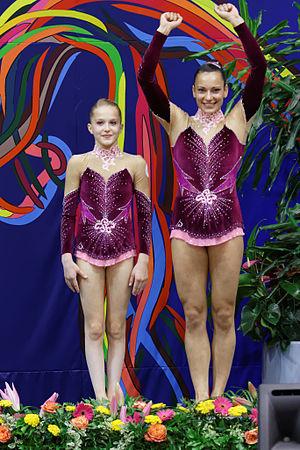
La gymnastique en France est essentiellement régie par la Fédération française de gymnastique, celle-ci étant affiliée à l'Union européenne de gymnastique ainsi qu'à la Fédération internationale de gymnastique. Plusieurs disciplines y sont représentées parmi lesquelles la gymnastique artistique masculine, la gymnastique artistique féminine, la gymnastique rythmique, le trampoline, le tumbling, la gymnastique acrobatique et la gymnastique aérobic.